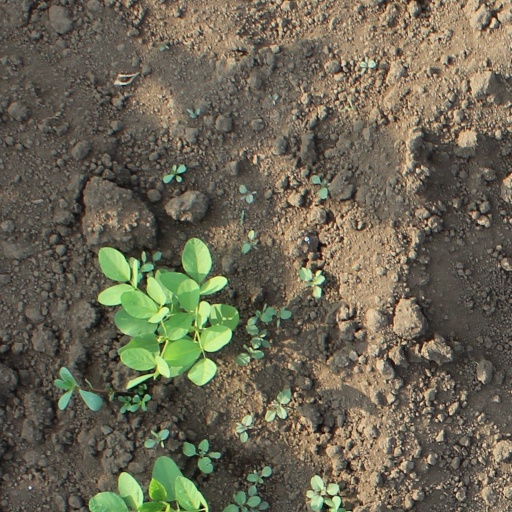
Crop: soybean